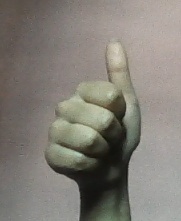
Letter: aleff